Teio Sho

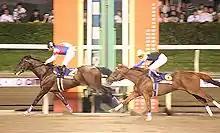
2006 Teio Sho winner, Adjudi Mitsuo

The Teio Sho (帝王賞) is a Japanese domestic Grade 1 race for thoroughbred horses aged four years and over. This race began in 1978 as a spring championship race of southern Kanto region horseracing.